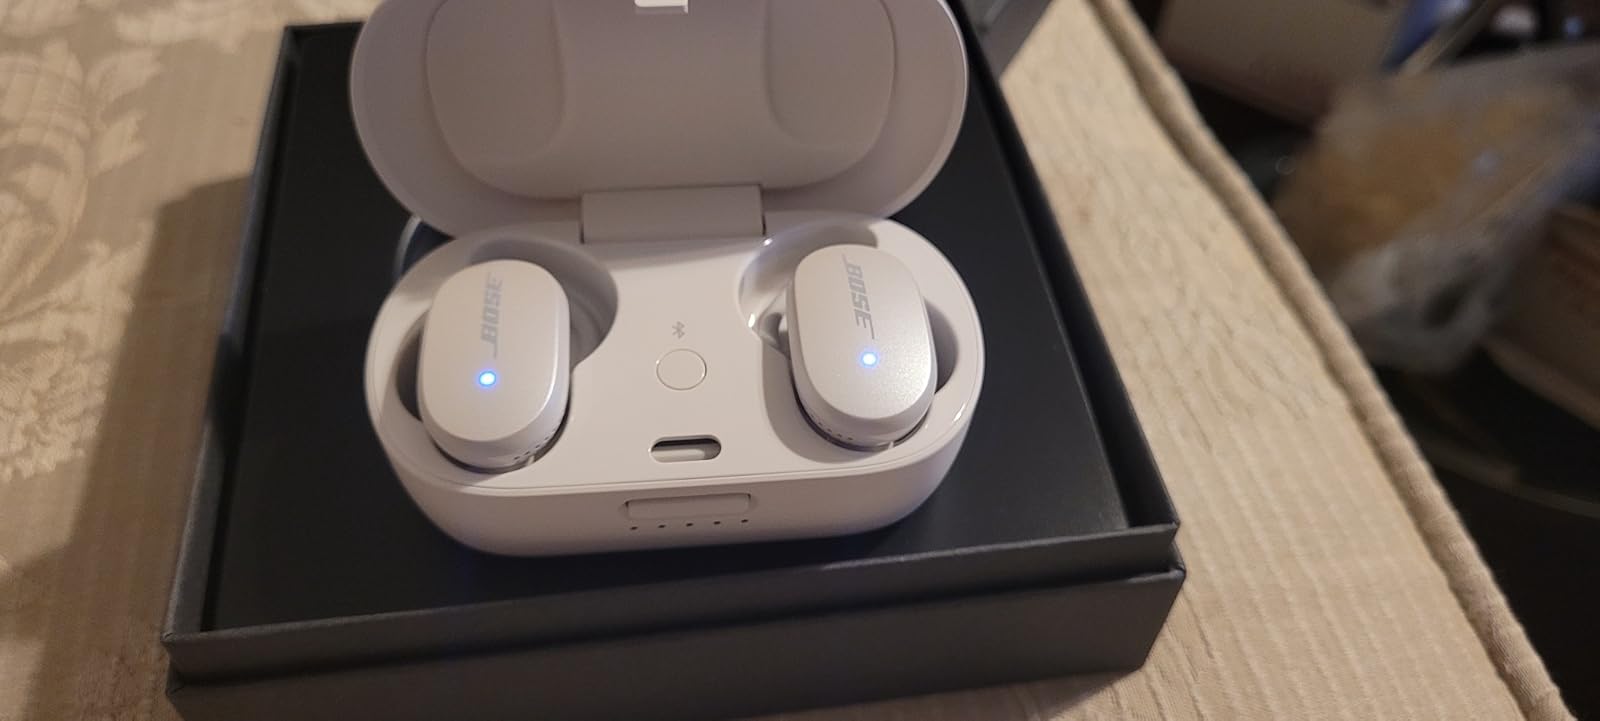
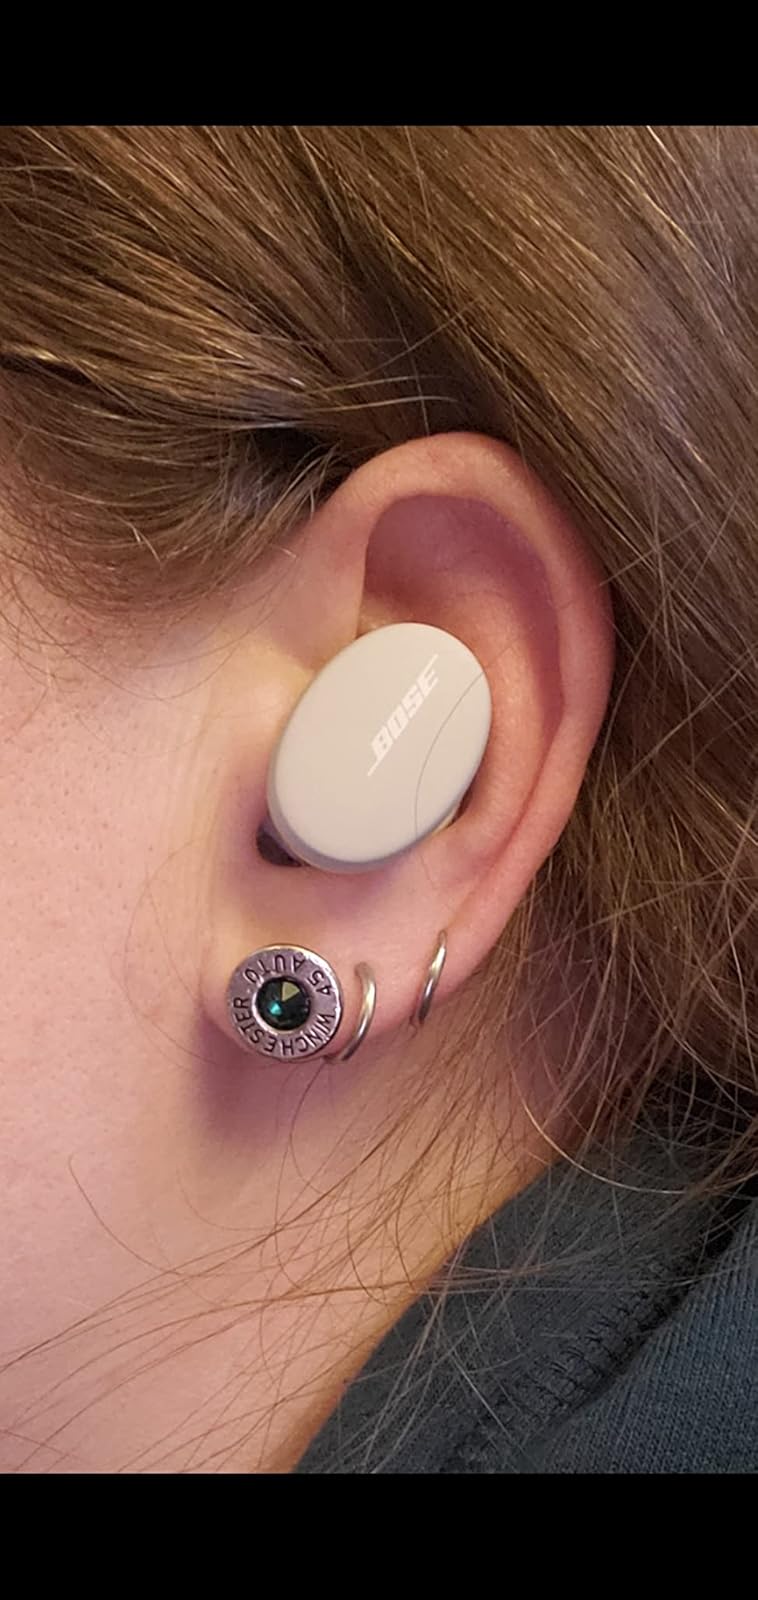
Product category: earbuds
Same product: no